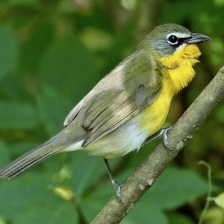
Species: YELLOW BREASTED CHAT
Scientific name: ICTERIA VIRENS